American Motors Corporation

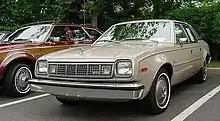
1978 AMC Concord

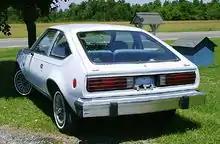
AMC Spirit liftback

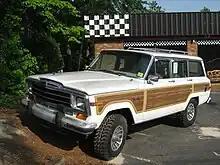
Jeep Grand Wagoneer

In February 1977, "Time" magazine reported that although American Motors had lost $73.8 million in the previous two fiscal years, U.S. banks had agreed to a year's extension for a $72.5 million credit that had expired in January, that stockholders had received no dividends since 1974, and that Pacer sales did not match expectations. However, Time noted record Jeep sales and a backlog of orders for AM General's buses.